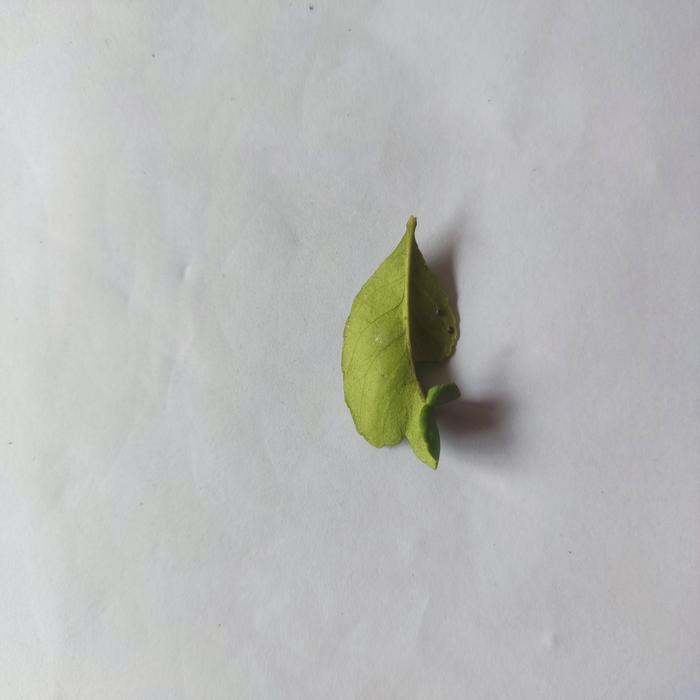
Crop: Lemon
Leaf condition: Leaf_Curl